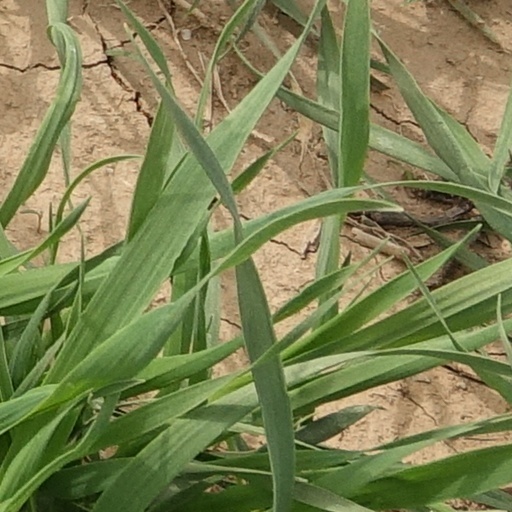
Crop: wheat